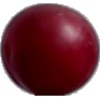
Label: Cherry Wax Red 1